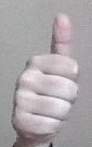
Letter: aleff